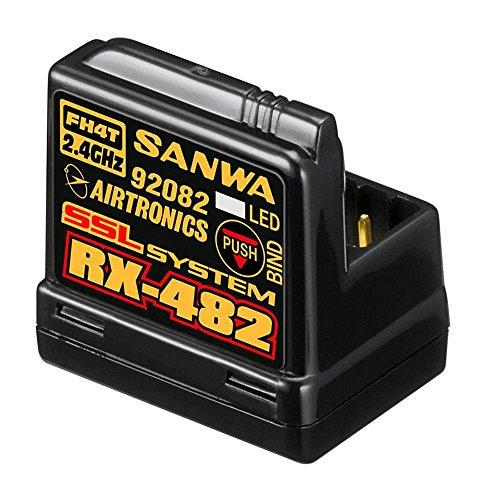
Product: Sanwa 107A41259A 4-Channel RX482 Telemetry Receiver with Built-in Antenna
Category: Toys & Games | Hobbies | Remote & App Controlled Vehicles & Parts | Remote & App Controlled Vehicle Parts | Radios & Parts | Radio Receivers
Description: Built-in antenna.
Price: $97.93
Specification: ProductDimensions:2.8x3.8x1.8inches|ItemWeight:2.88ounces|ShippingWeight:2.88ounces(Viewshippingratesandpolicies)|ASIN:B073DDCY57|Itemmodelnumber:SNW107A41259A|Manufacturerrecommendedage:15yearsandup